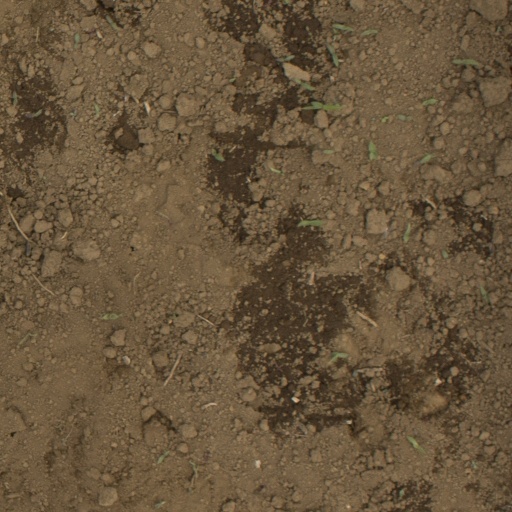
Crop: Jerusalem artichoke